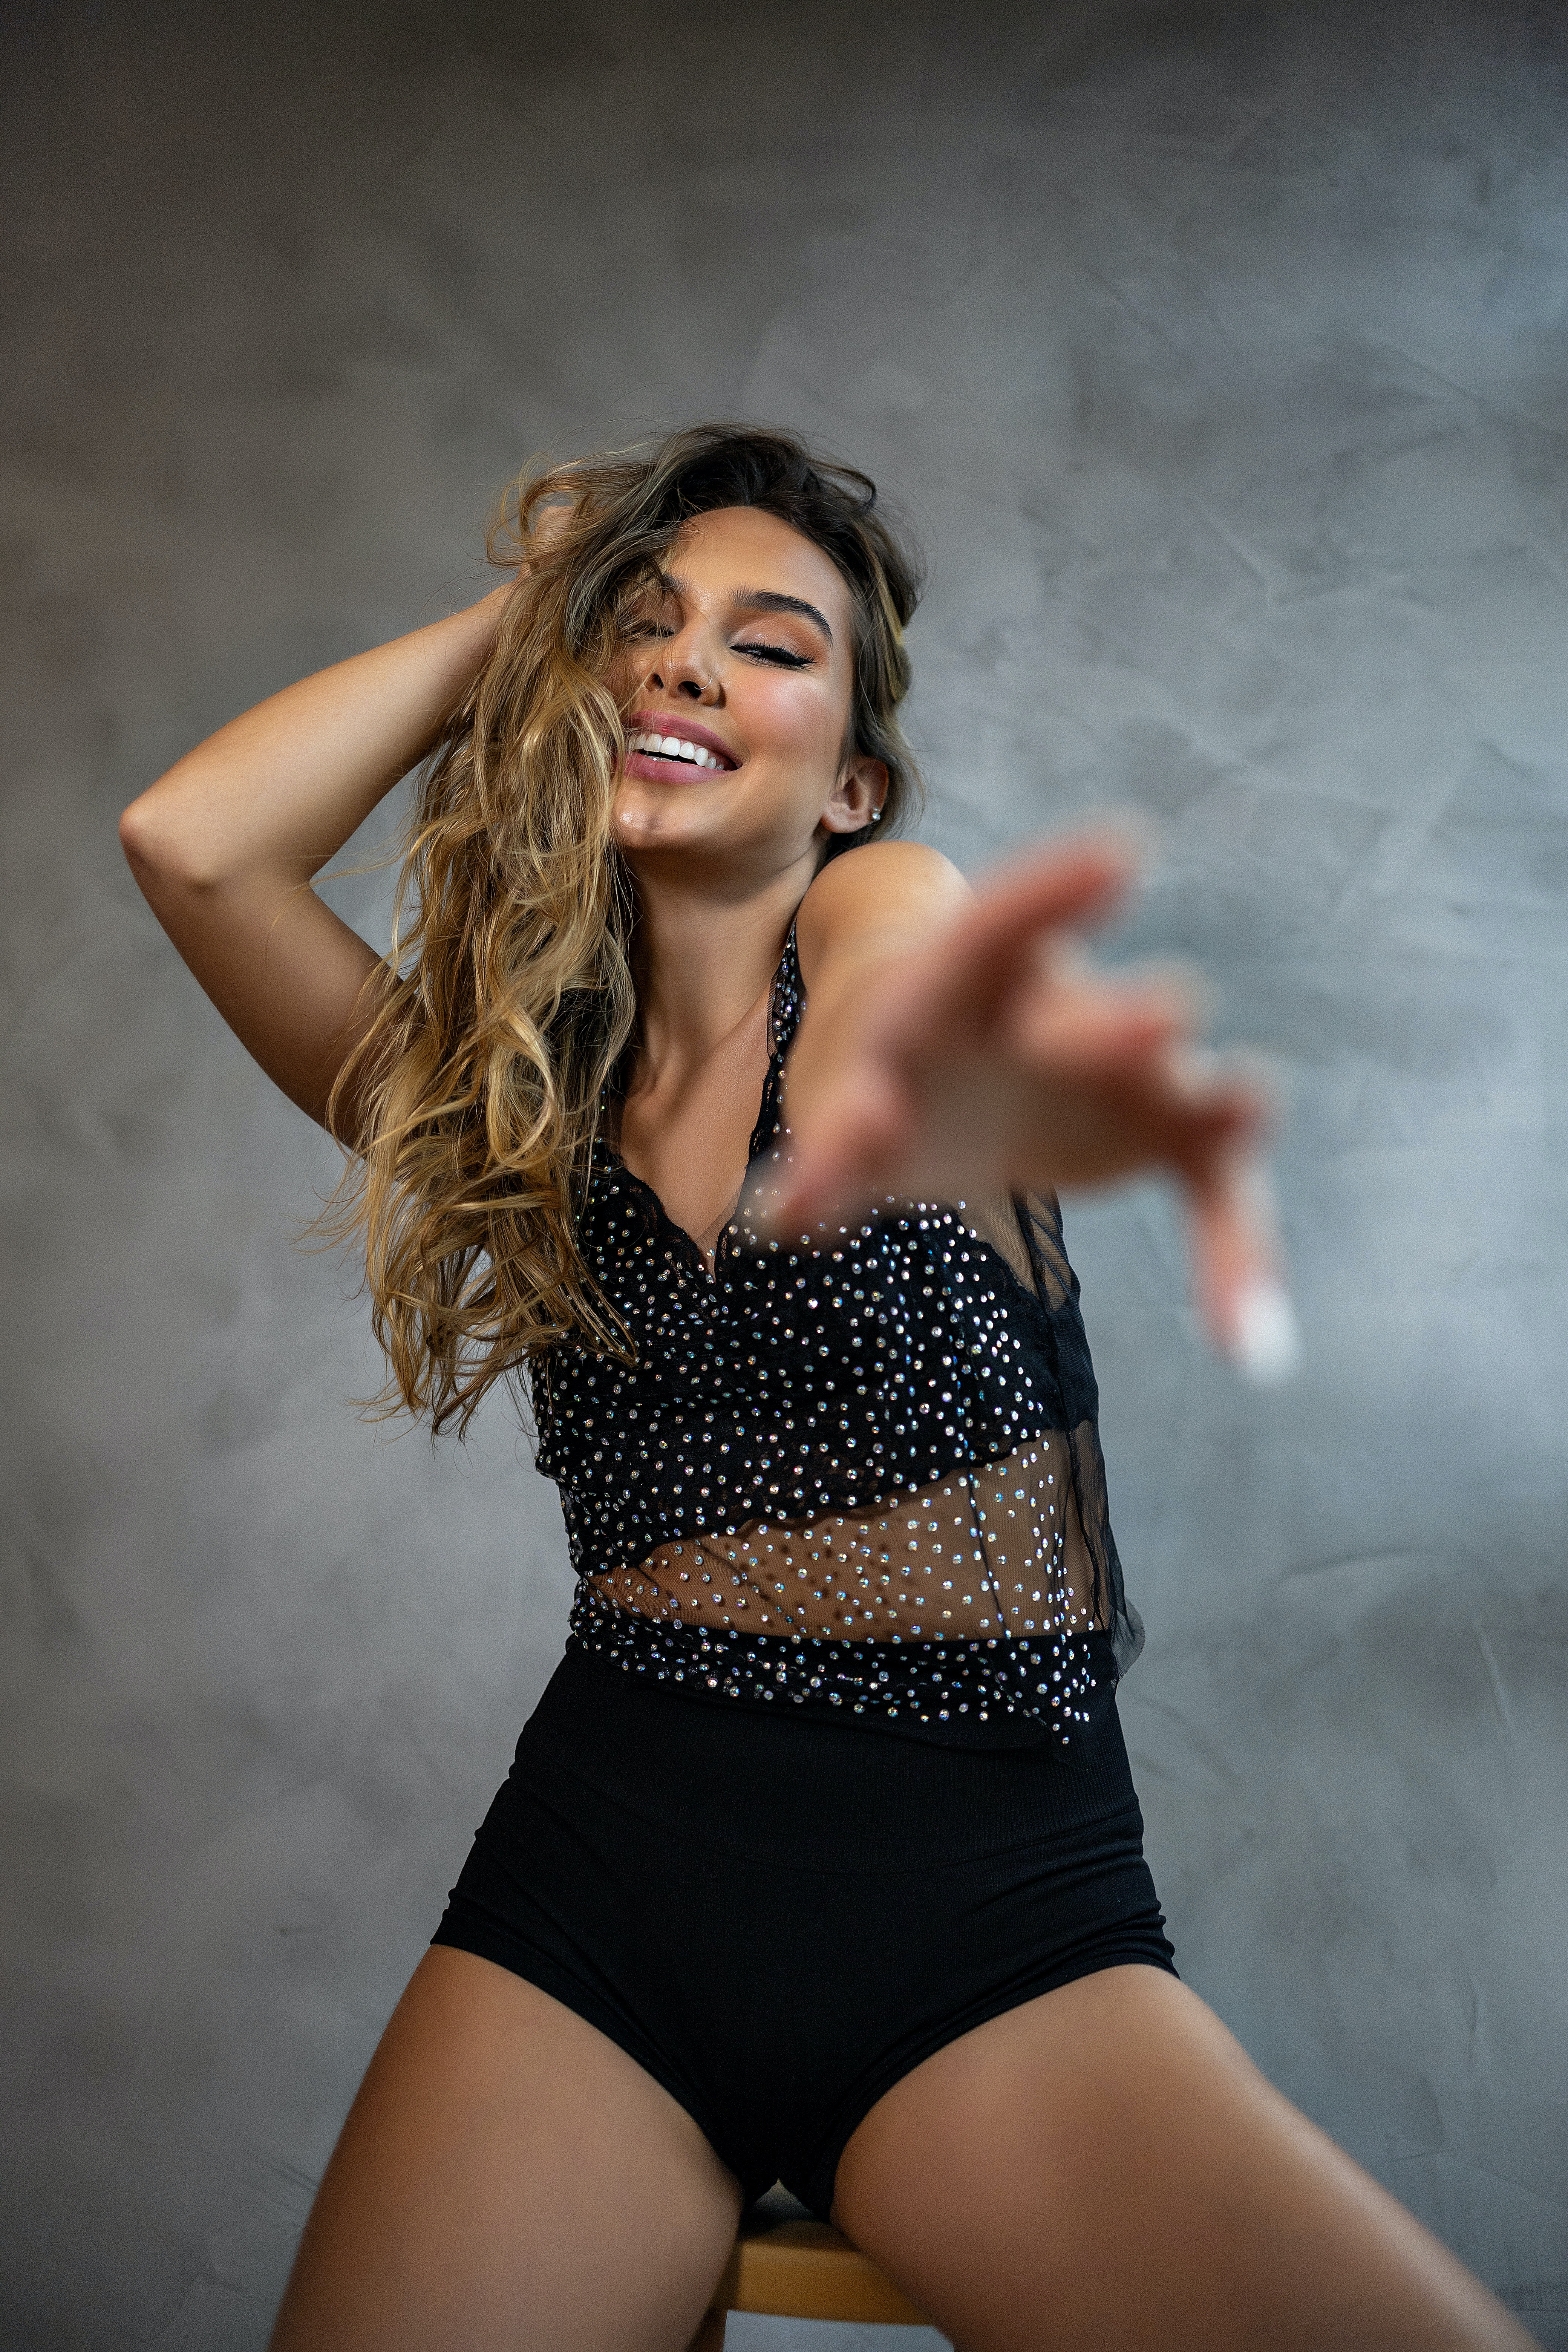
woman, joint, arm, muscle, flash photography, human body, waist, thigh, entertainment, performing arts, dance, fashion design, trunk, smile, abdomen, knee, happy, sportswear, human leg, jewellery, long hair, fashion model, event, blond, music artist, choreography, brown hair, necklace, dancer, belt, navel, performance art, fun, singer, sitting, physical fitness, barefoot, singing, public event, competition, photo shoot, performance, portrait photography, model